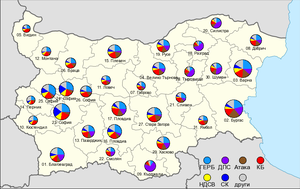
Les élections européennes se sont déroulées le dimanche 7 juin 2009 en Bulgarie pour désigner les 17 députés européens au Parlement européen, pour la législature 2009-2014.